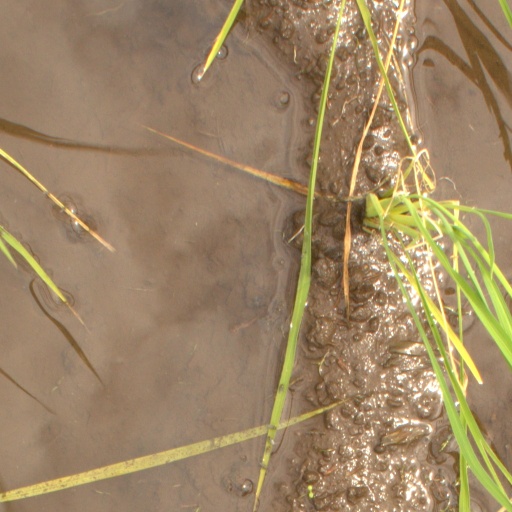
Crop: rice